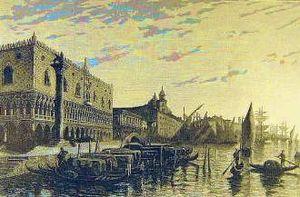
Clara Federica Montalba, née en 1842 à Cheltenham au Royaume-Uni et morte le 13 août 1929 à Venise en Italie, est une artiste britannique.